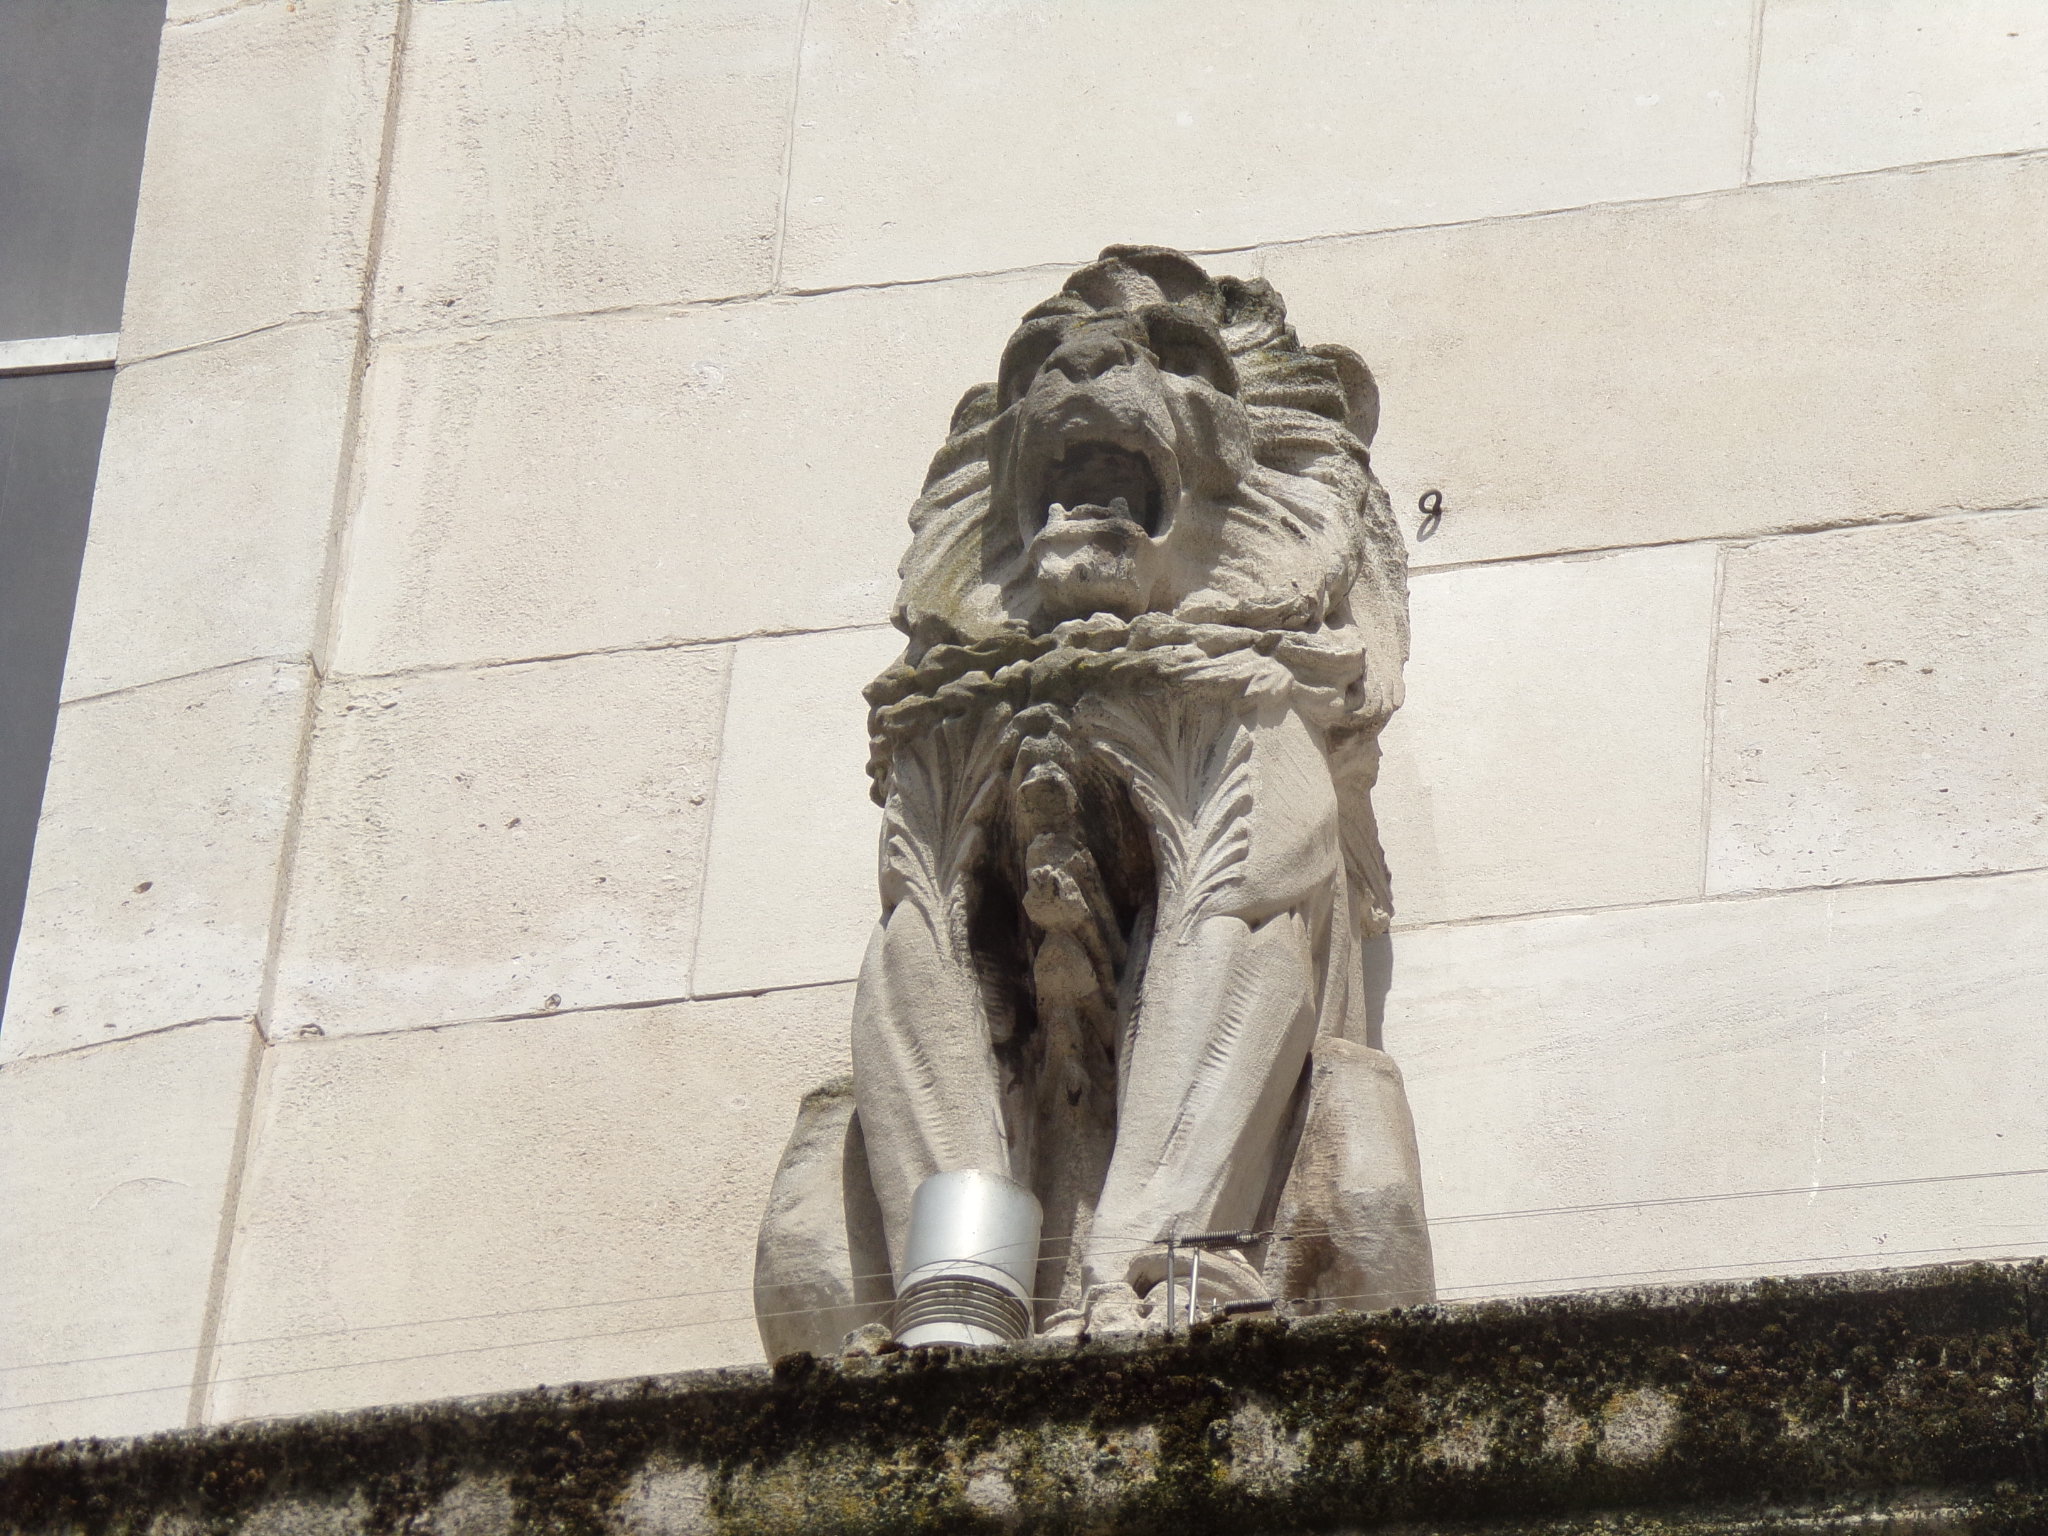
architecture, sculpture, statue, stone carving, art, monument, classical sculpture, carving, visual arts, photography, stock photography, classical architecture, artwork, building, nonbuilding structure